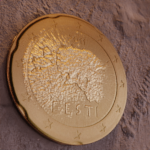
Coin value: 20cents
Country: et
Edition: standard